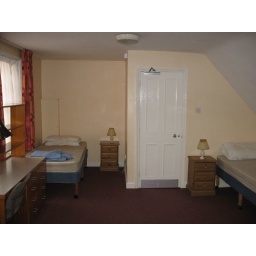
my old stanford house room in the tower